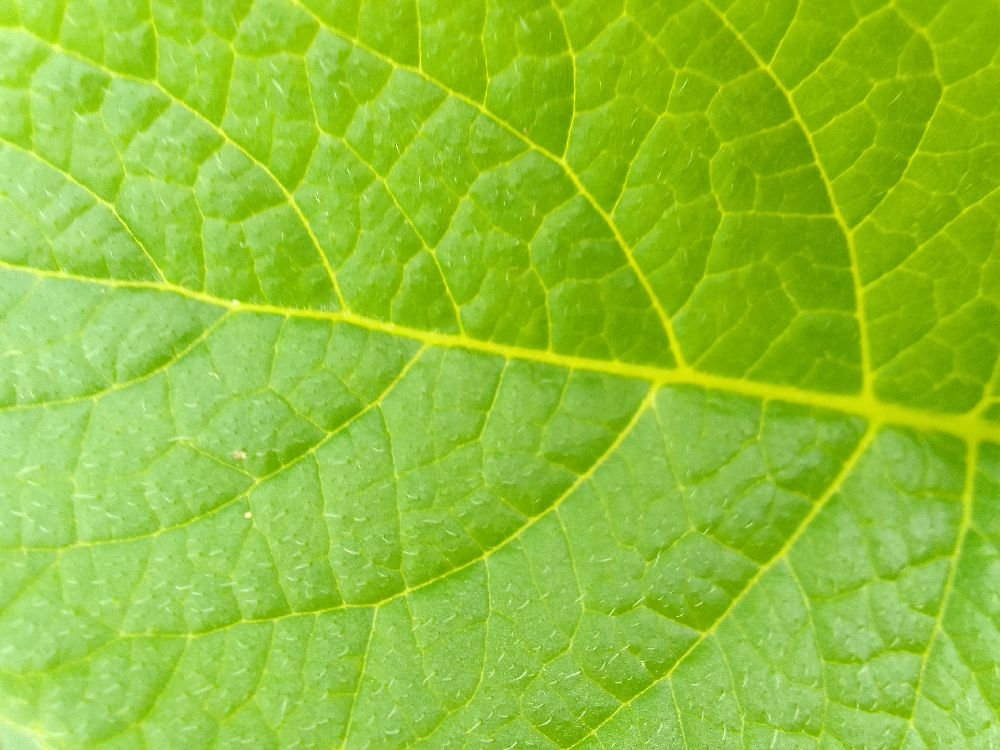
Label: Healthy